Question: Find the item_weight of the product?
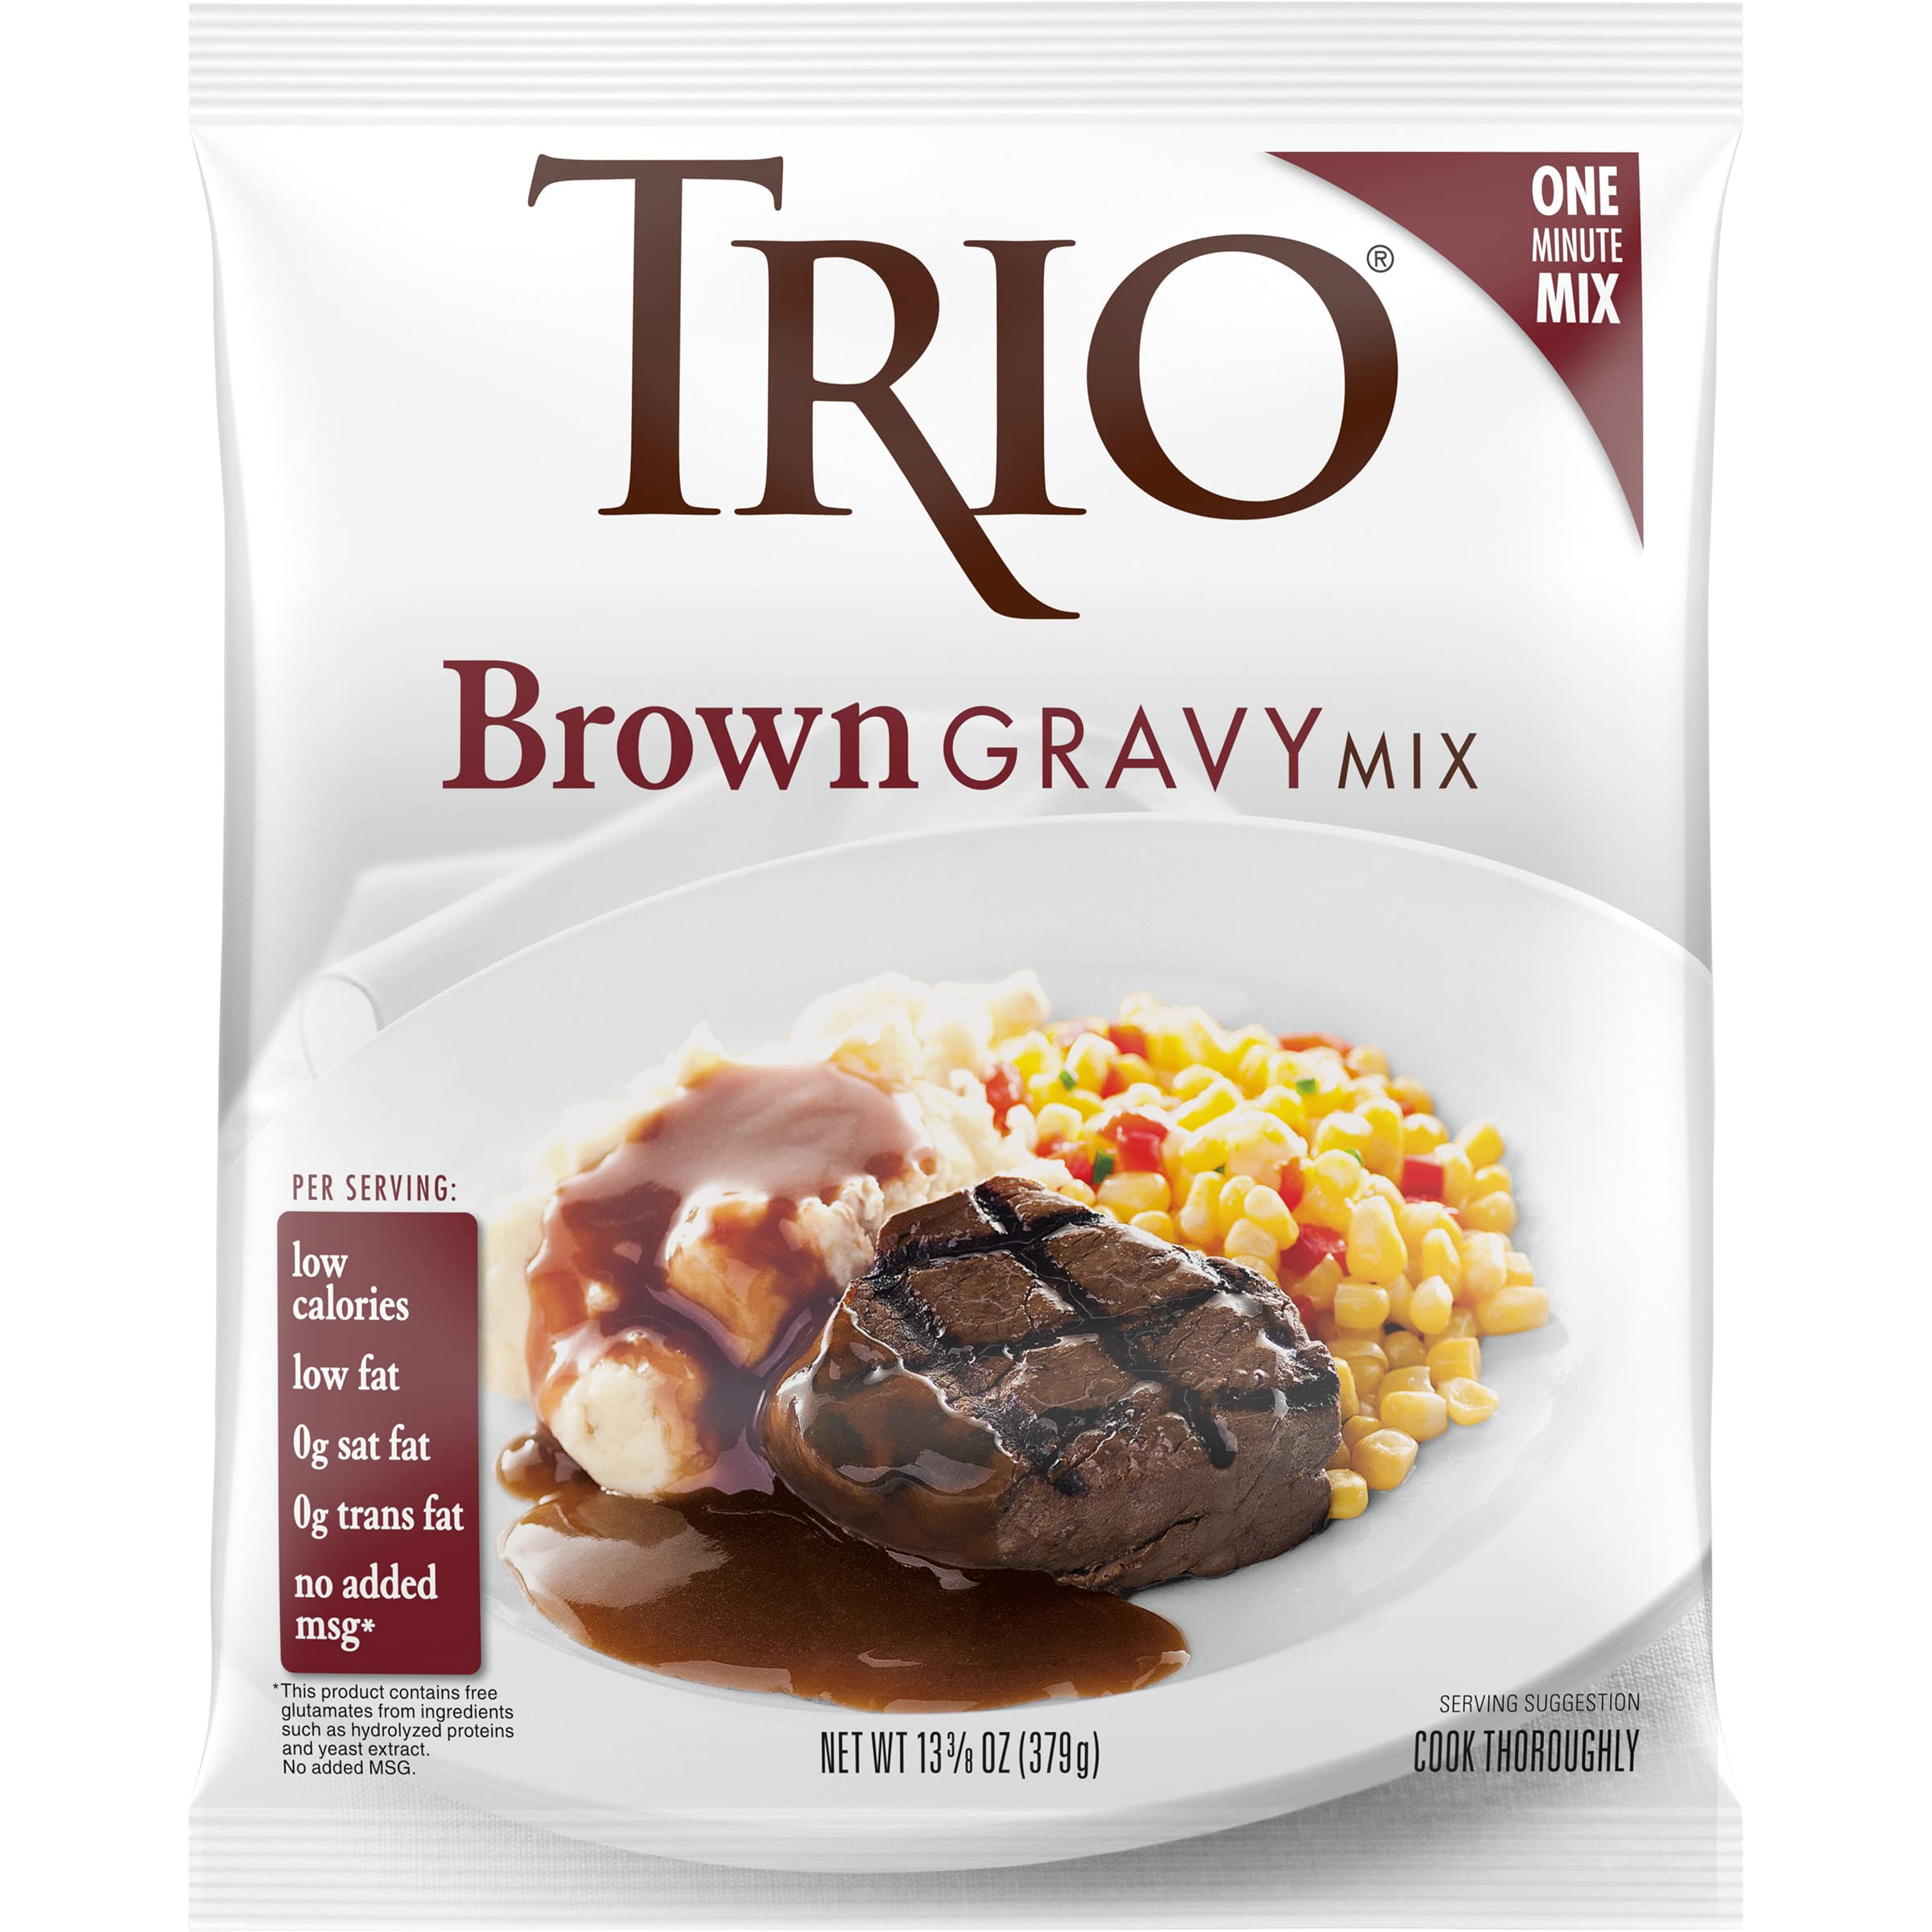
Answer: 379.0 gram